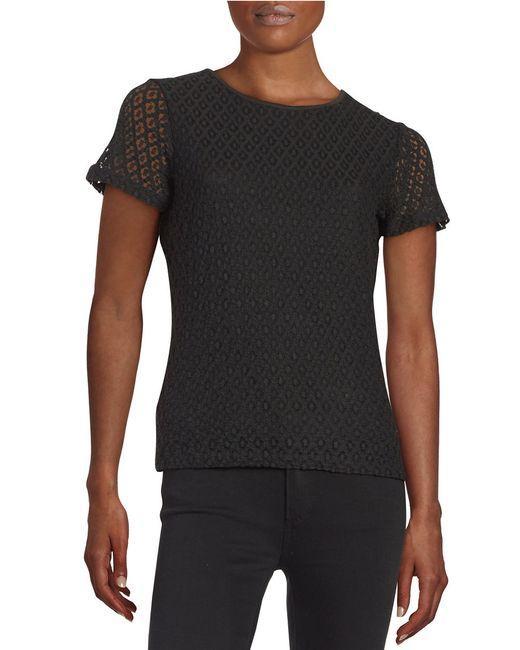
Graues Top mit Rundhalsausschnitt im Netzdesign für Damen